Survive! (film)

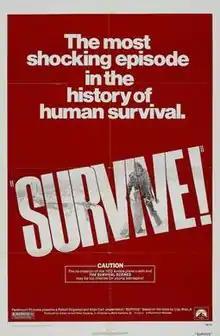

Survive! (Spanish: "Supervivientes de los Andes" – "Andes Survivors") is a 1976 Mexican thriller film directed by René Cardona. The film was released in Mexico on January 15, 1976, based on Clay Blair's 1973 unauthorized paperback, "Survive!", presenting the story of Uruguayan Air Force Flight 571. The English-language version of the film was substantially altered from the original.